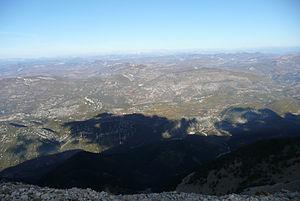
Le mont Ventoux est un sommet situé dans le département français de Vaucluse en région Provence-Alpes-Côte d'Azur. Culminant à 1 910 mètres, il fait environ 25 kilomètres de long sur un axe est-ouest pour 15 kilomètres de large sur un axe nord-sud. Surnommé le Géant de Provence ou le mont Chauve, il est le point culminant des monts de Vaucluse et le plus haut sommet de Vaucluse. Son isolement géographique le rend visible sur de grandes distances. Il constitue la frontière linguistique entre le nord et le sud-occitan.